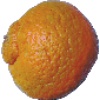
Label: Mandarine 1